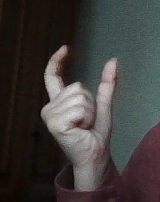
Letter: nun